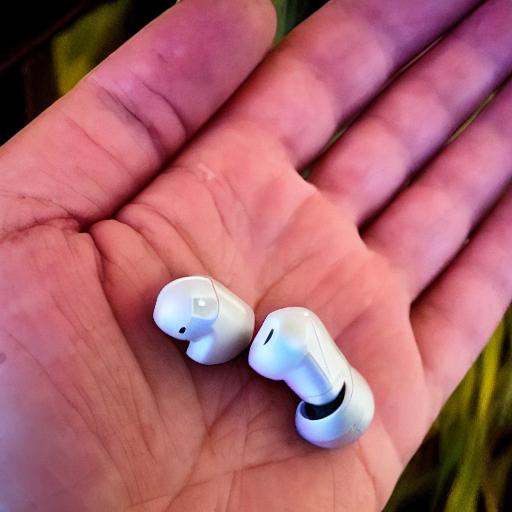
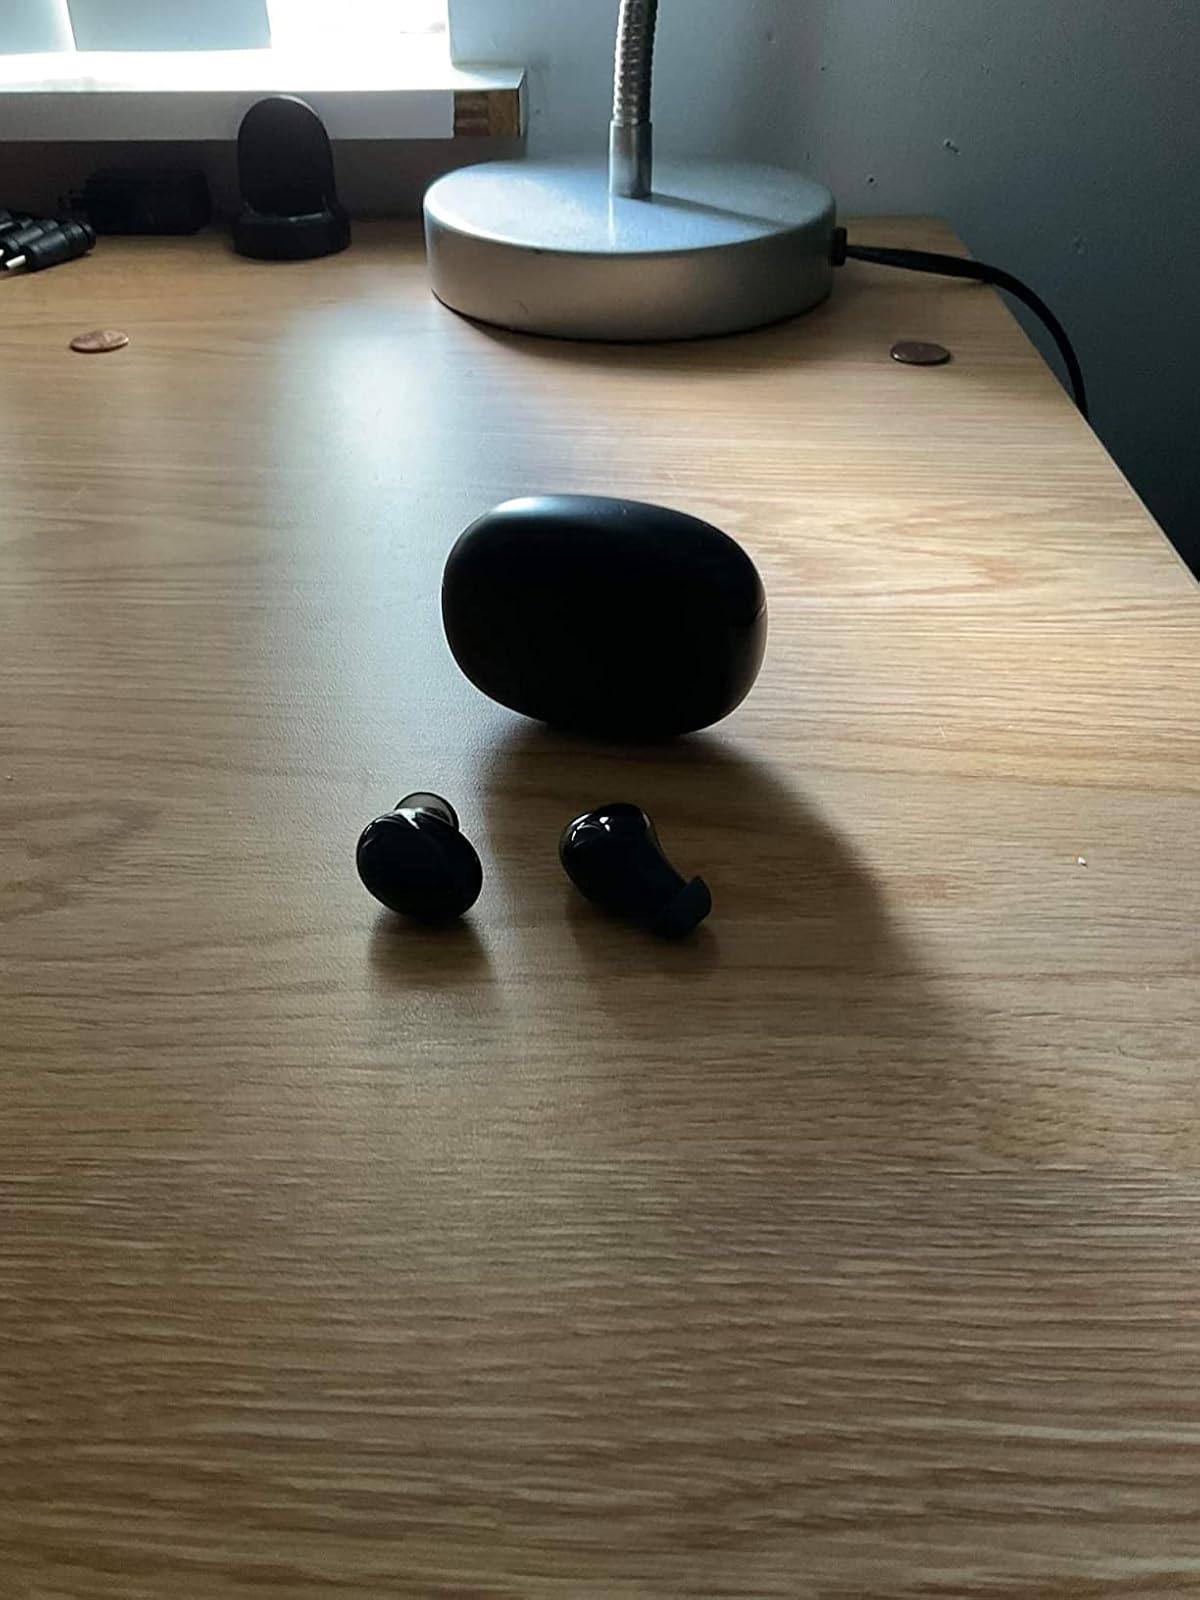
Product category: earbuds
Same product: no